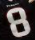
Number: 8